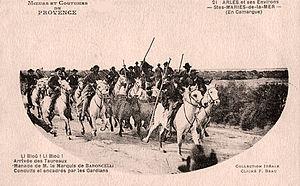
Arrivée à une abrivade de la manade de Folco de Baroncelli-Javon sous la conduite du Marquis
Folco de Baroncelli est un écrivain et manadier français.